List of Liberty ships (G)

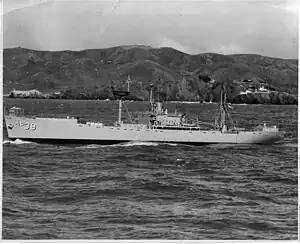
YAG-39

was built by Bethlehem Fairfield Shipyard. Her keel was laid on 15 August 1941. She was launched on 30 December. Incomplete hull finished at Baltimore as "American Mariner" for United States Coast Guard maritime training service. Subsequently transferred to United States Army and later to United States Army Air Force. Converted at Brooklyn Naval Yard in 1961 to a Missile Range Ship. To the United States Navy in January 1964. Decommissioned on 1 July 1966, she was scuttled as a target ship in Chesapeake Bay in October 1966.